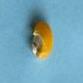
Maize quality: Bad